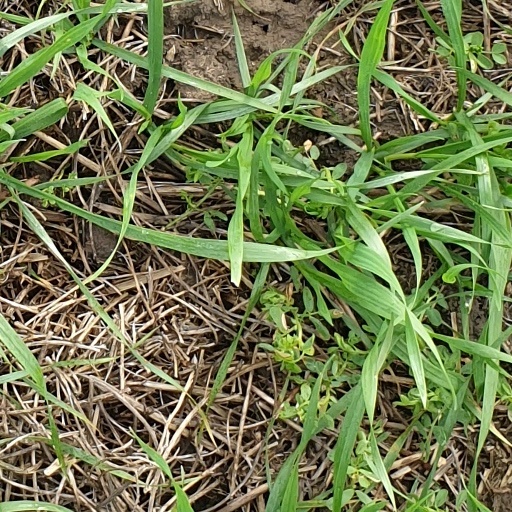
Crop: wheat